Anson Mills Building

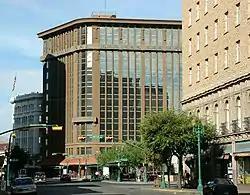
Mills Building

The Anson Mills Building is a historic building located at 303 North Oregon Street in El Paso, Texas. The building stands on the original site of the 1832 Ponce de León ranch. Anson Mills hired Henry C. Trost of the Trost and Trost architectural firm to design and construct the building. Trost was the area's foremost pioneer in the use of reinforced concrete. Built in 1910–1911, the building was only the second concrete-frame skyscraper in the United States, and one of the largest all-concrete buildings. At 145 feet (44 m), the 12-story Mills Building was the tallest building in El Paso when completed. The architectural firm of Trost and Trost moved its offices to the building upon completion, where they remained until 1920. The Mills family sold the building in 1965. The building stands on a corner site opposite San Jacinto Plaza, with a gracefully curved street facade that wraps around the south and east sides. Like many of Trost's designs, the Anson Mills Building's overall form and strong verticality, as well as details of the ornamentation and cornice, are reminiscent of the Chicago School work of Louis Sullivan.